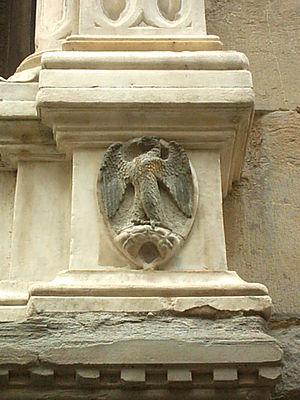
L’Arte est, depuis le Moyen Âge, l'ensemble des gestes précis concernant une pratique maîtrisée entre la science théorique et la pratique spontanée et va prendre son sens définitif connu aujourd'hui.
L'Arte di Calimala est la riche corporation marchande de Florence du Change et de la Laine, qui joua un rôle très important dans l'histoire de la laine et du drap à la fin du XIIIᵉ siècle à Florence, l'époque où la ville devient une puissance industrielle, puis fut investie un siècle et demi plus tard par la famille Médicis.